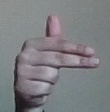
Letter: ghain